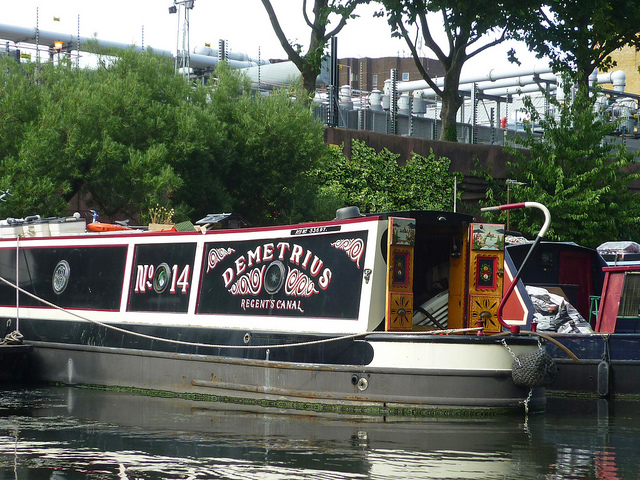
The boat is traveling down the narrow canal.

A boat with a long cabin sits in the water close to shore.

Small boat on river near industrial complex area.

This is a tour boat which travels on a river.